Amundsen Sea

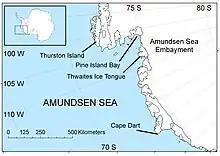
The Amundsen Sea area of Antarctica

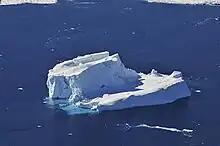
Antarctic iceberg floating in the Amundsen Sea water, October 2009.

The Amundsen Sea is an arm of the Southern Ocean off Marie Byrd Land in western Antarctica. It lies between Cape Flying Fish (the northwestern tip of Thurston Island) to the east and Cape Dart on Siple Island to the west. Cape Flying Fish marks the boundary between the Amundsen Sea and the Bellingshausen Sea. West of Cape Dart there is no named marginal sea of the Southern Ocean between the Amundsen and Ross Seas. The Norwegian expedition of 1928–1929 under Captain Nils Larsen named the body of water for the Norwegian polar explorer Roald Amundsen while exploring this area in February 1929.